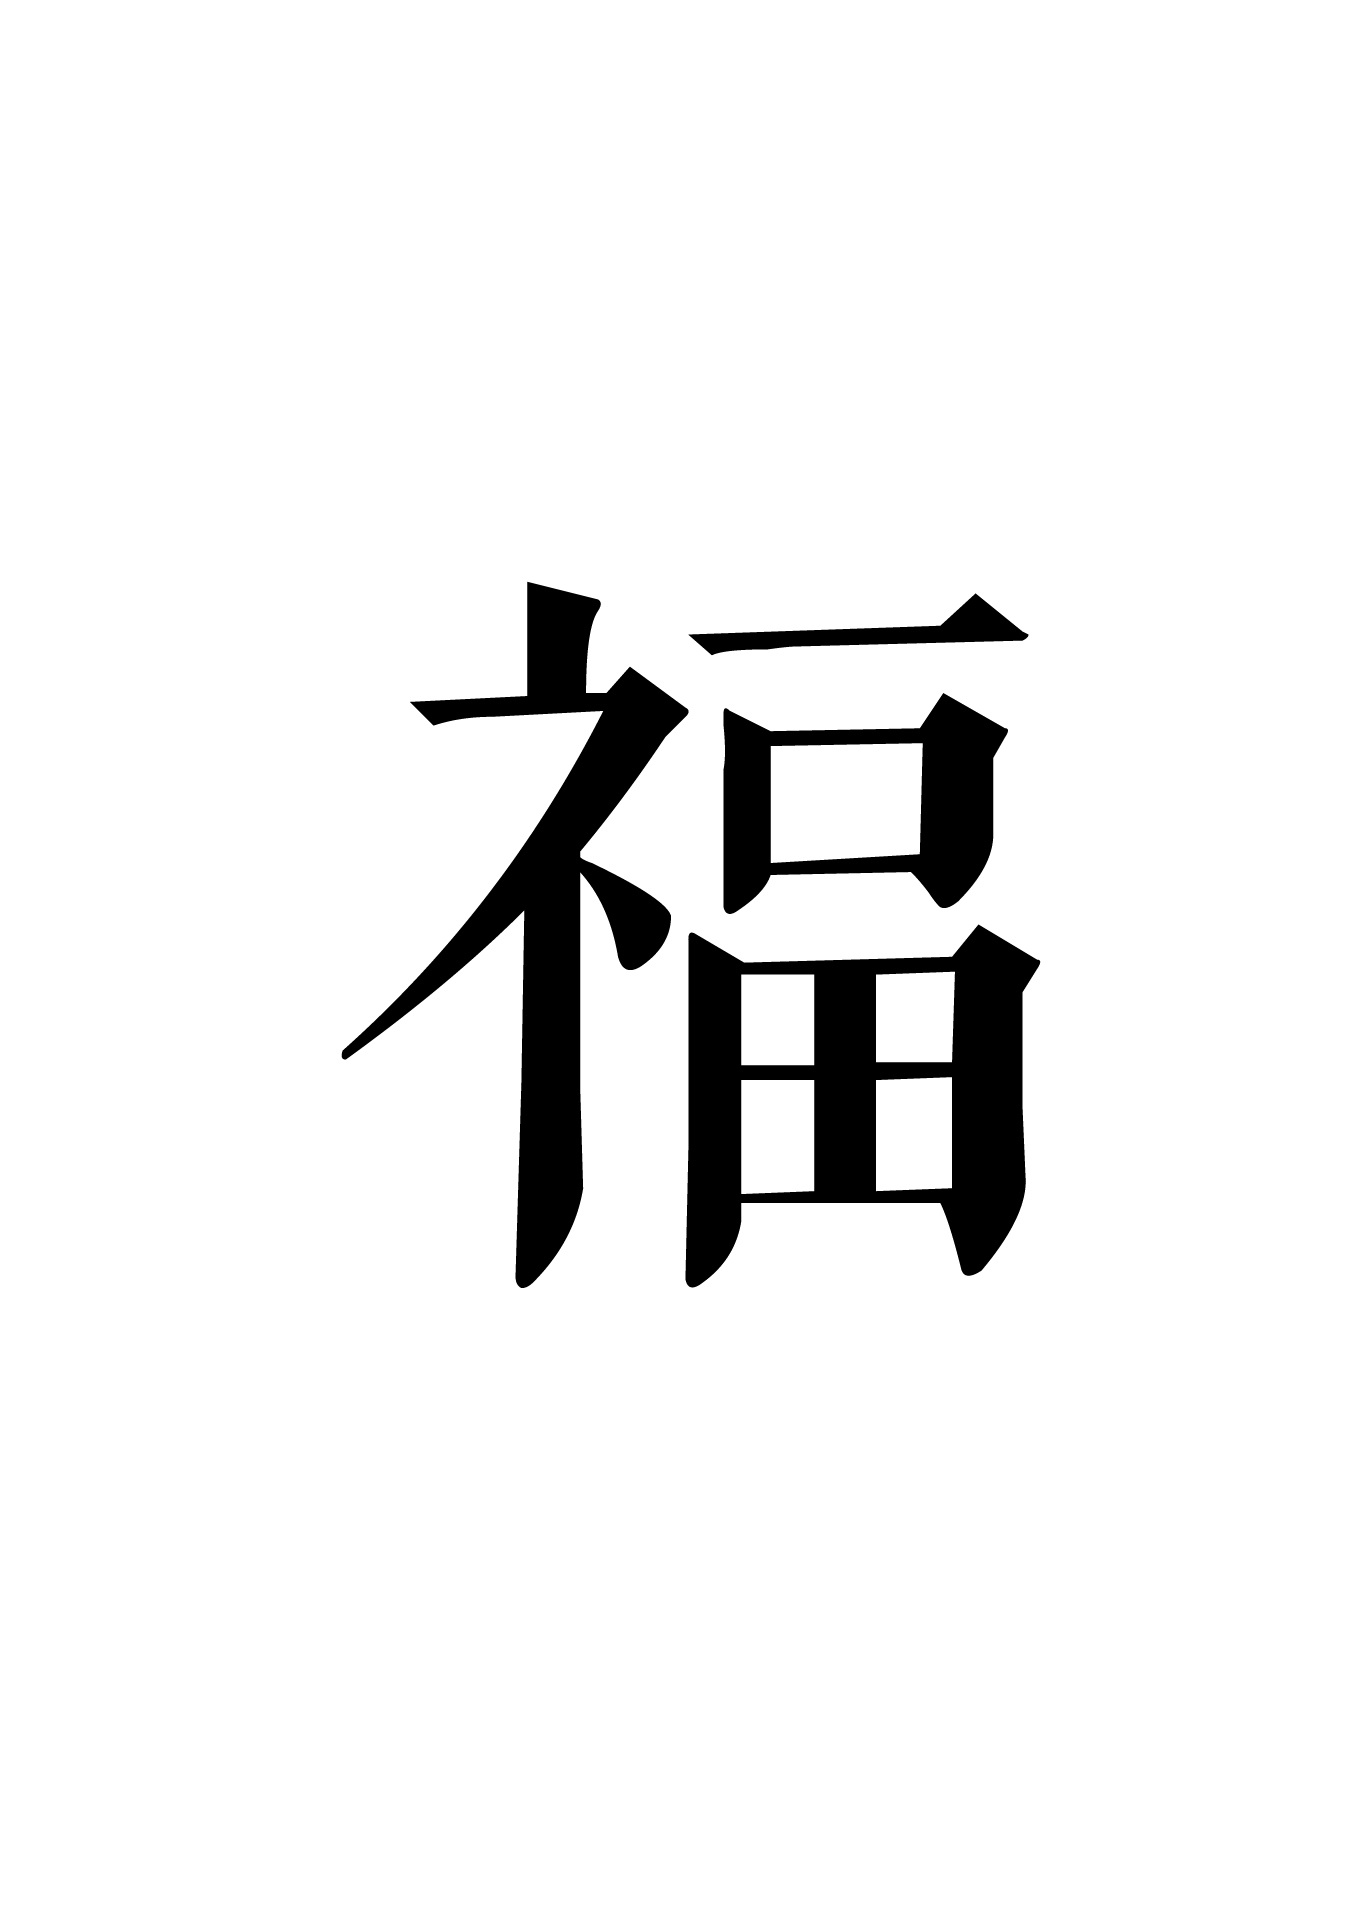
line, artwork, brand, font, logo, text, blessing, new year's day, clip art, chinese character